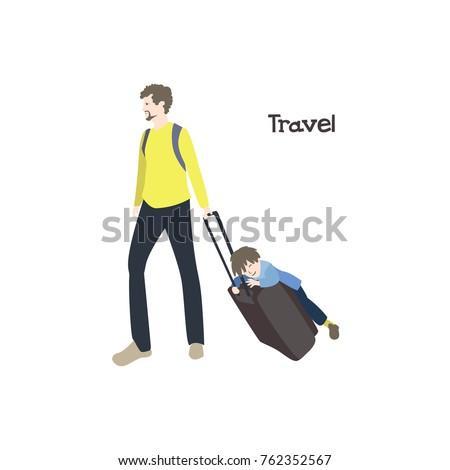
person and son go on a trip .